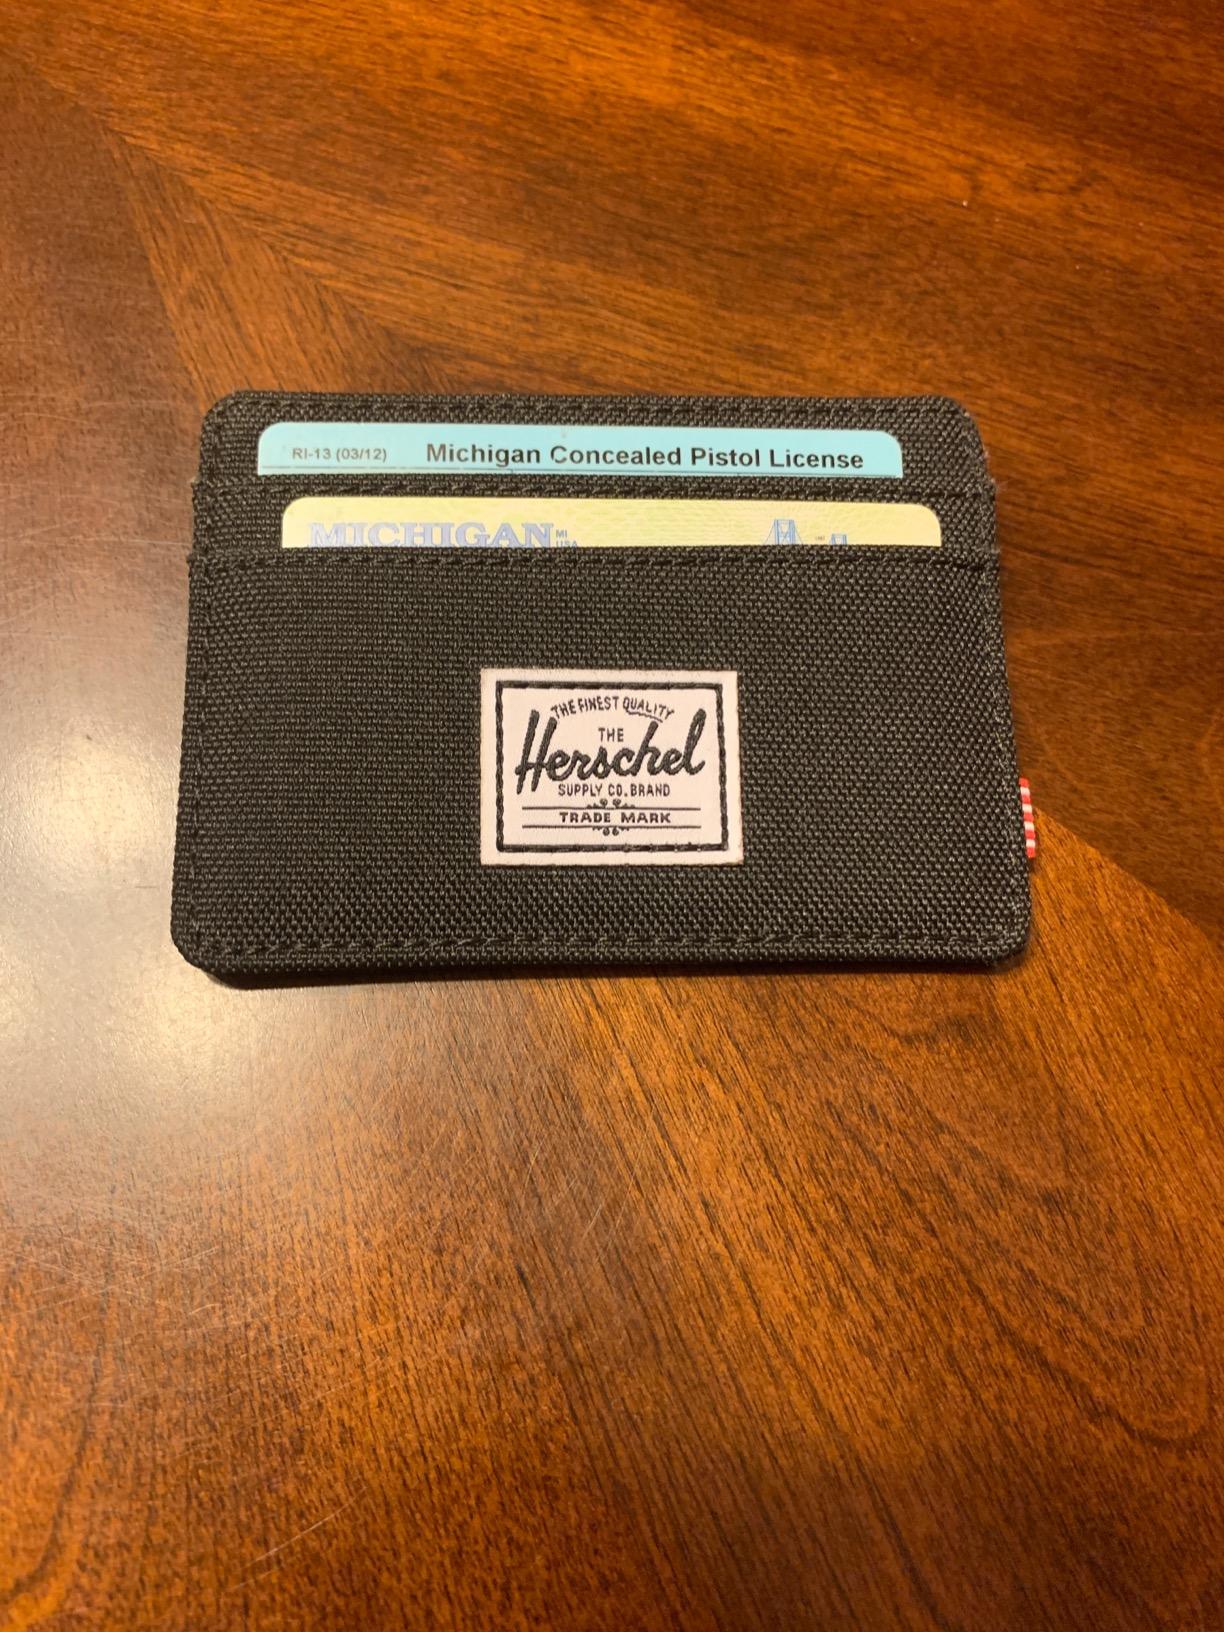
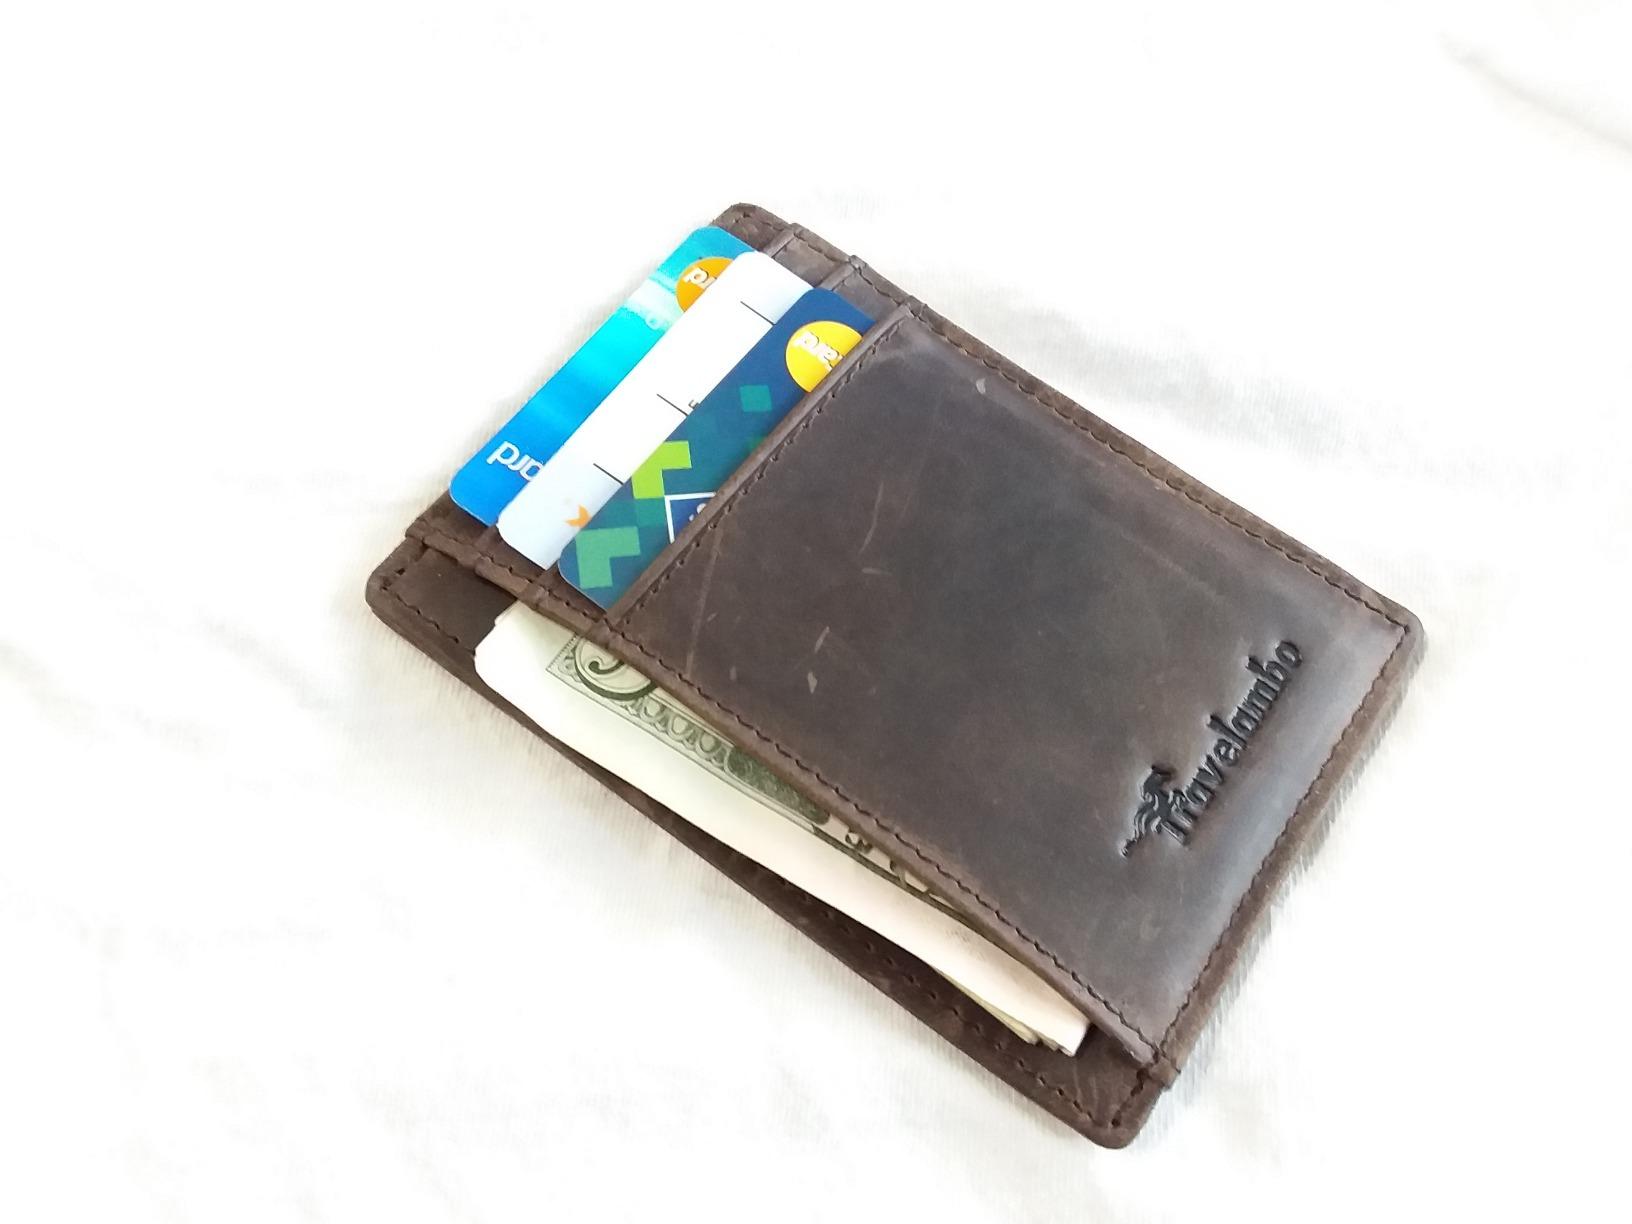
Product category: accessories_wallet
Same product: no